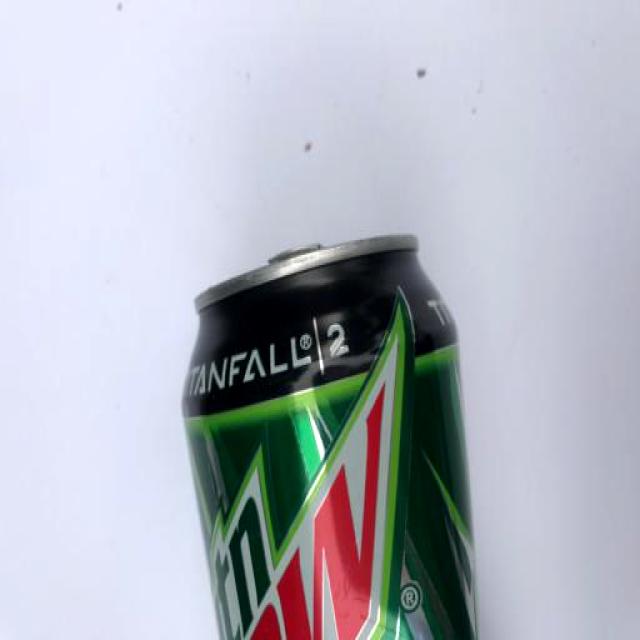
Label: Metal